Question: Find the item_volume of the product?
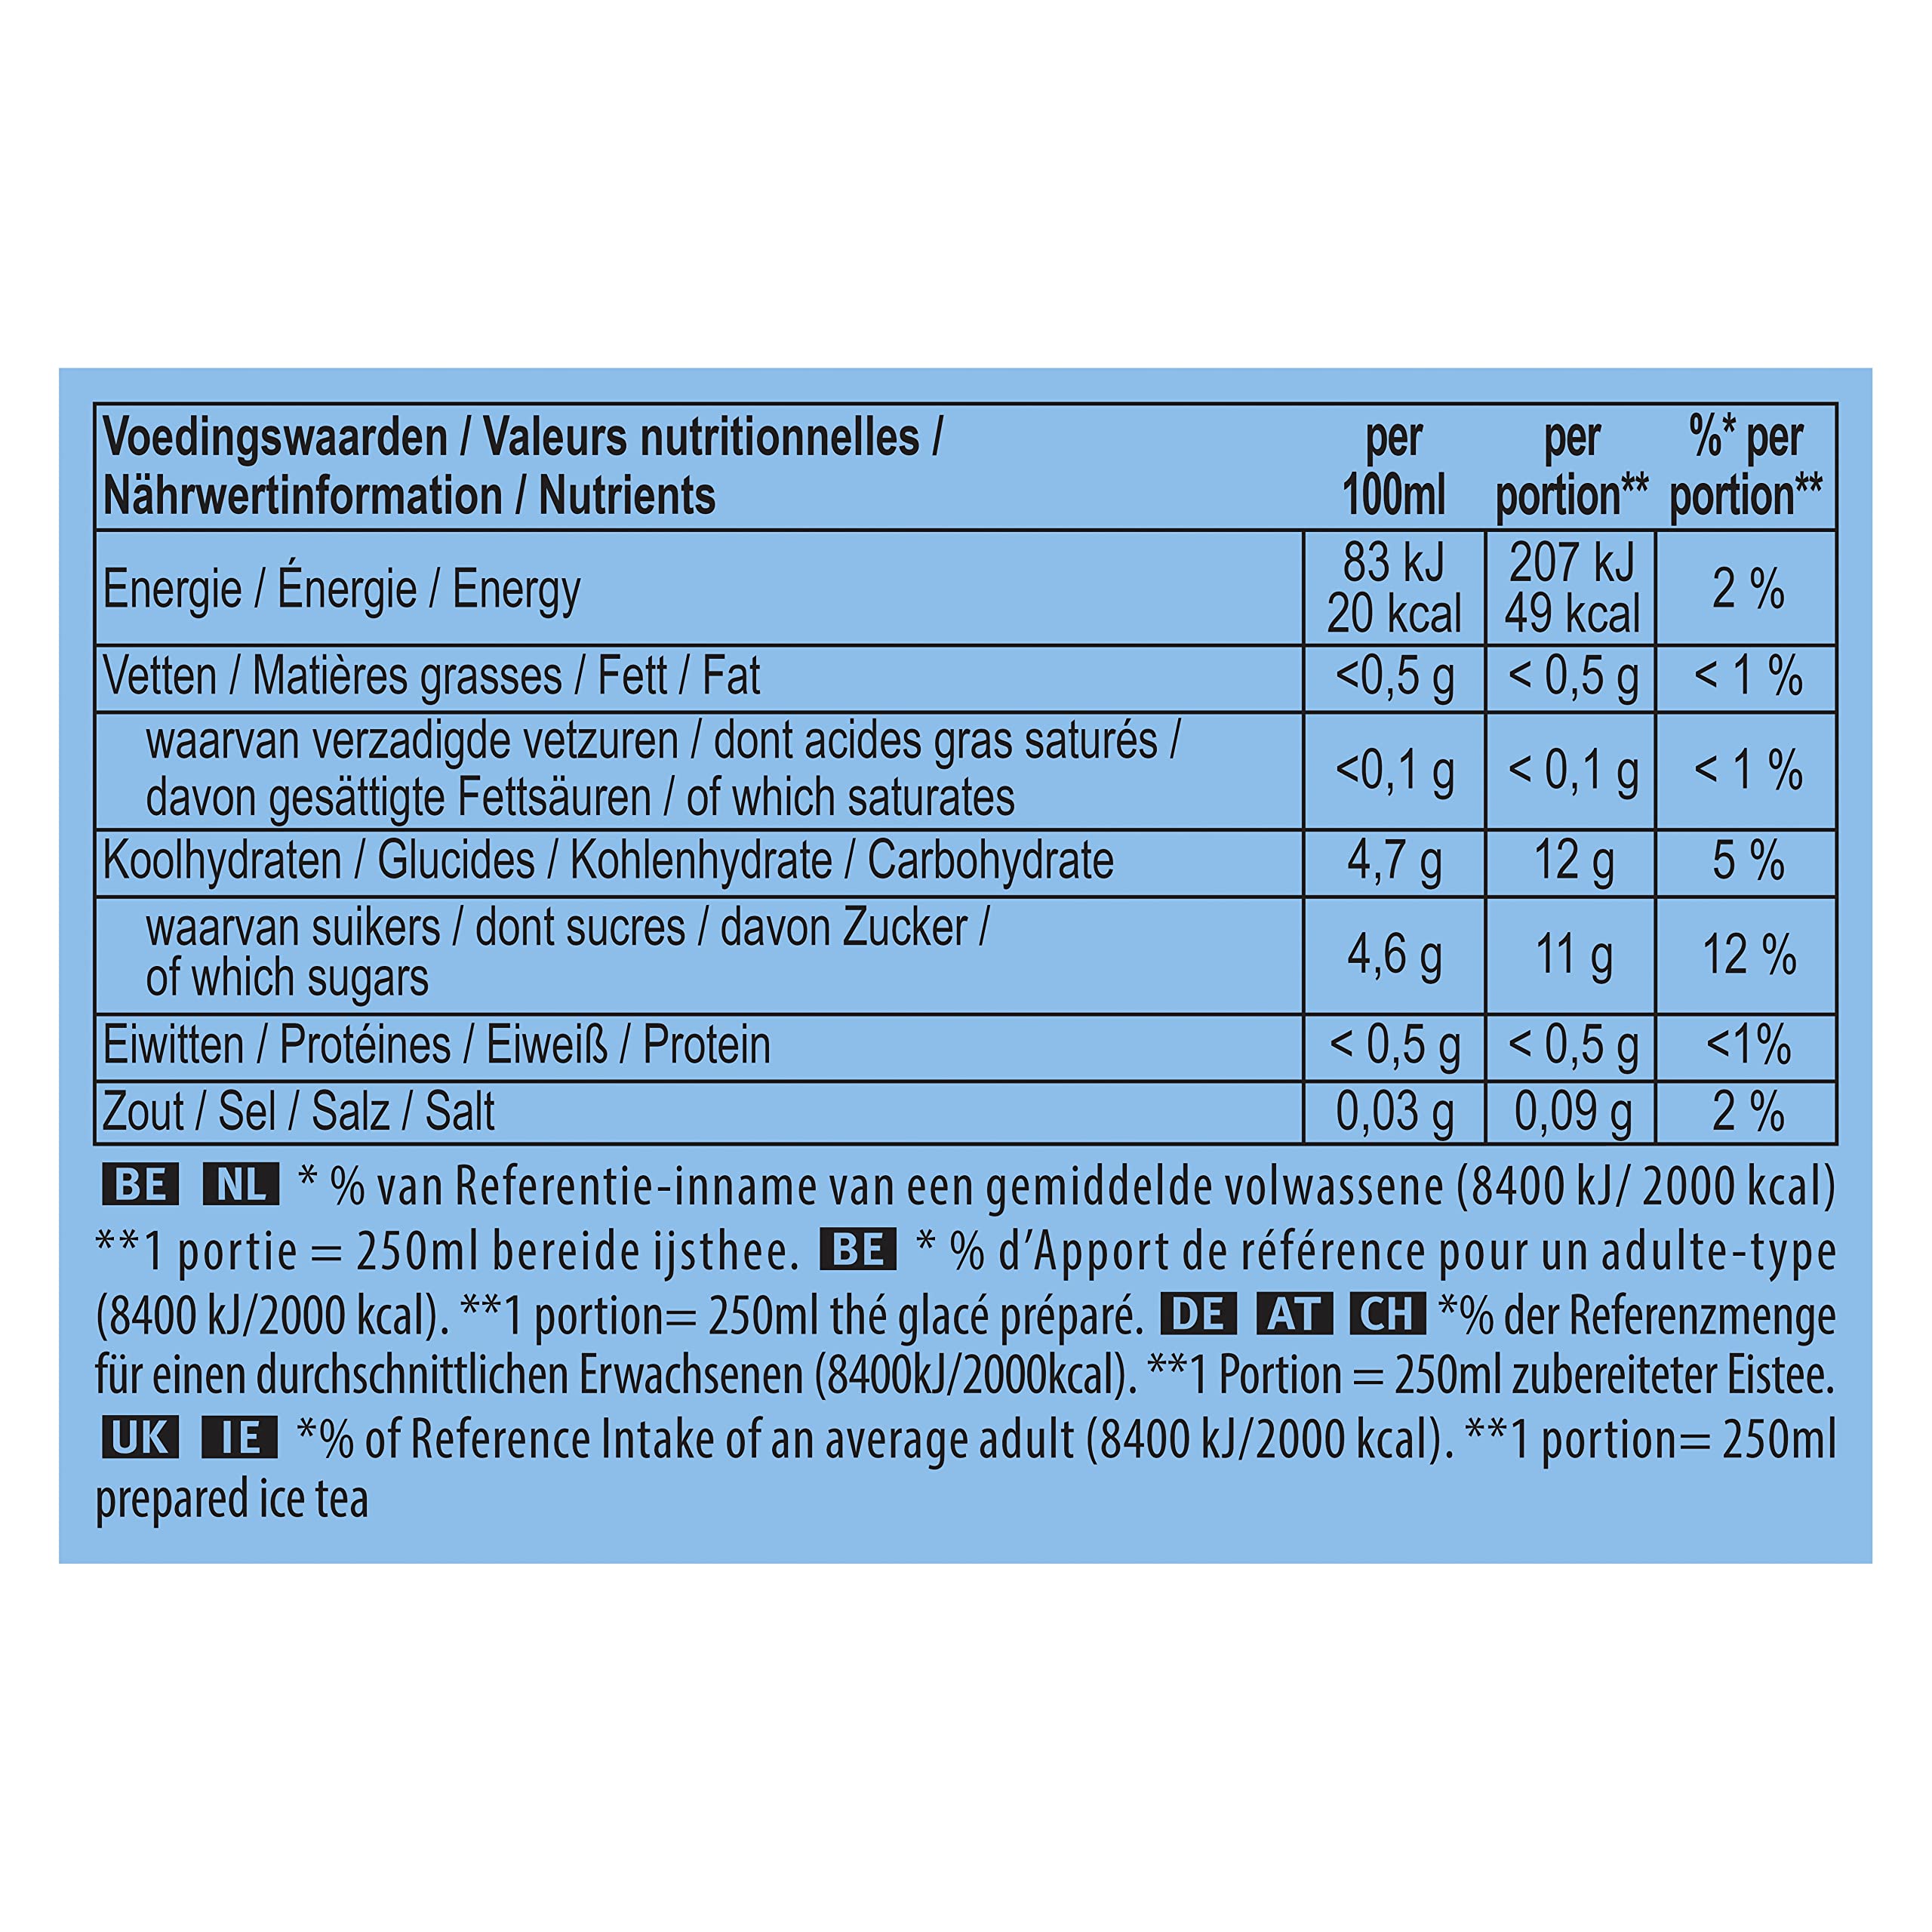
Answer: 250.0 millilitre